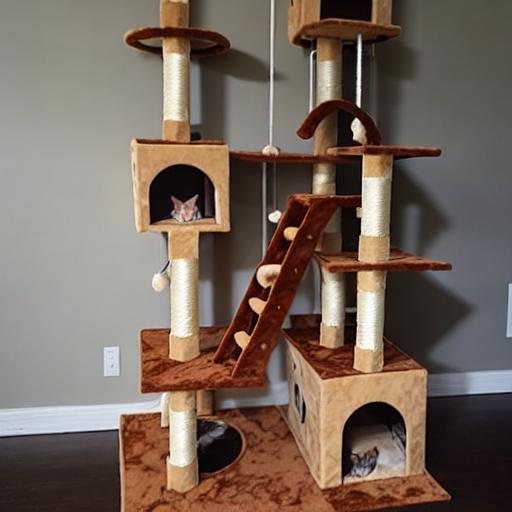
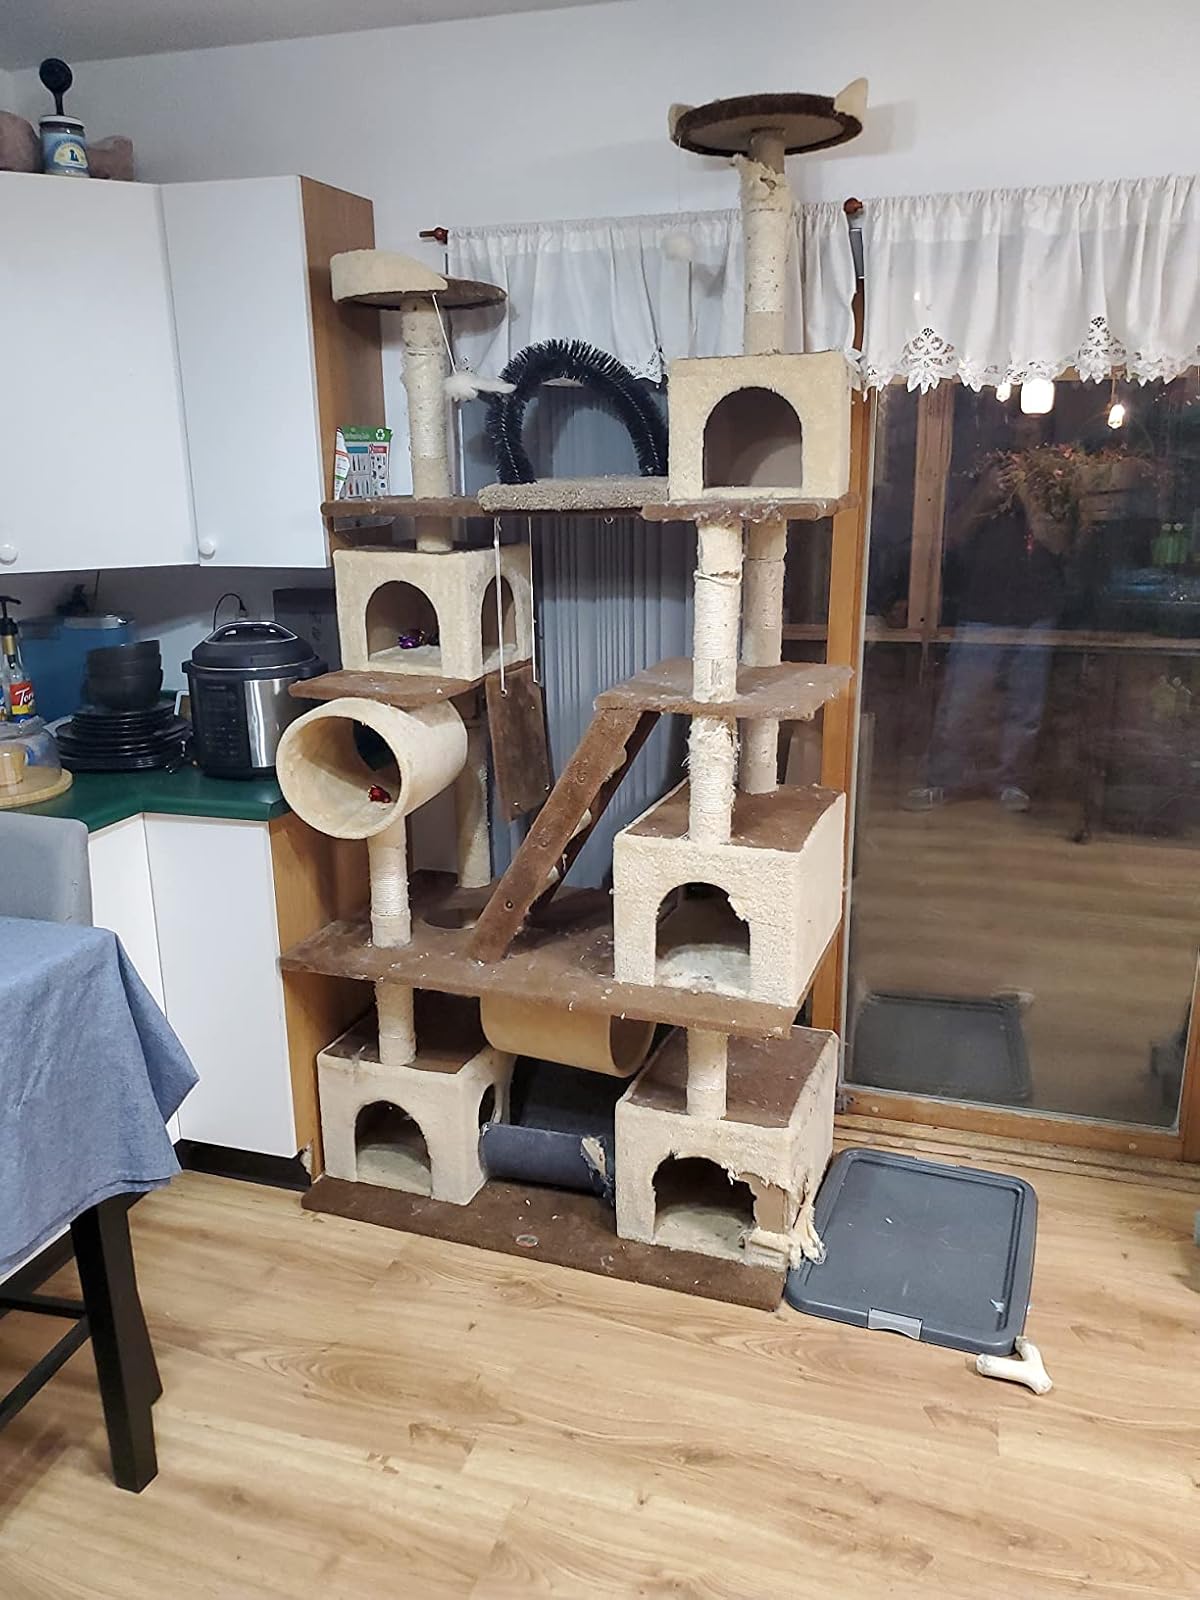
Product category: items_cat tree
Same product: no